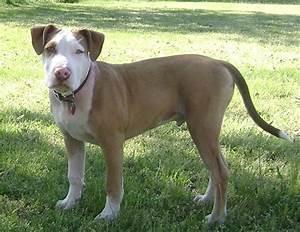
dog